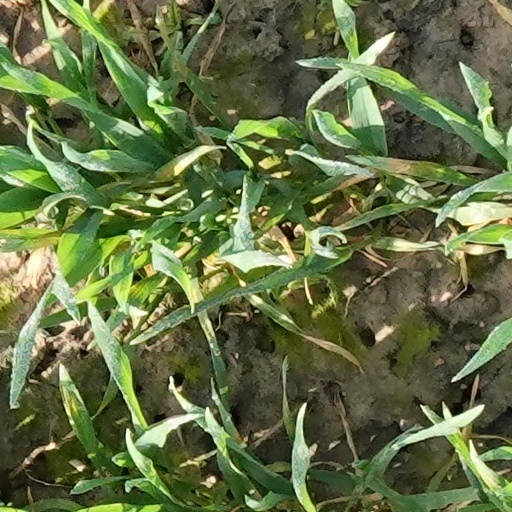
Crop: wheat